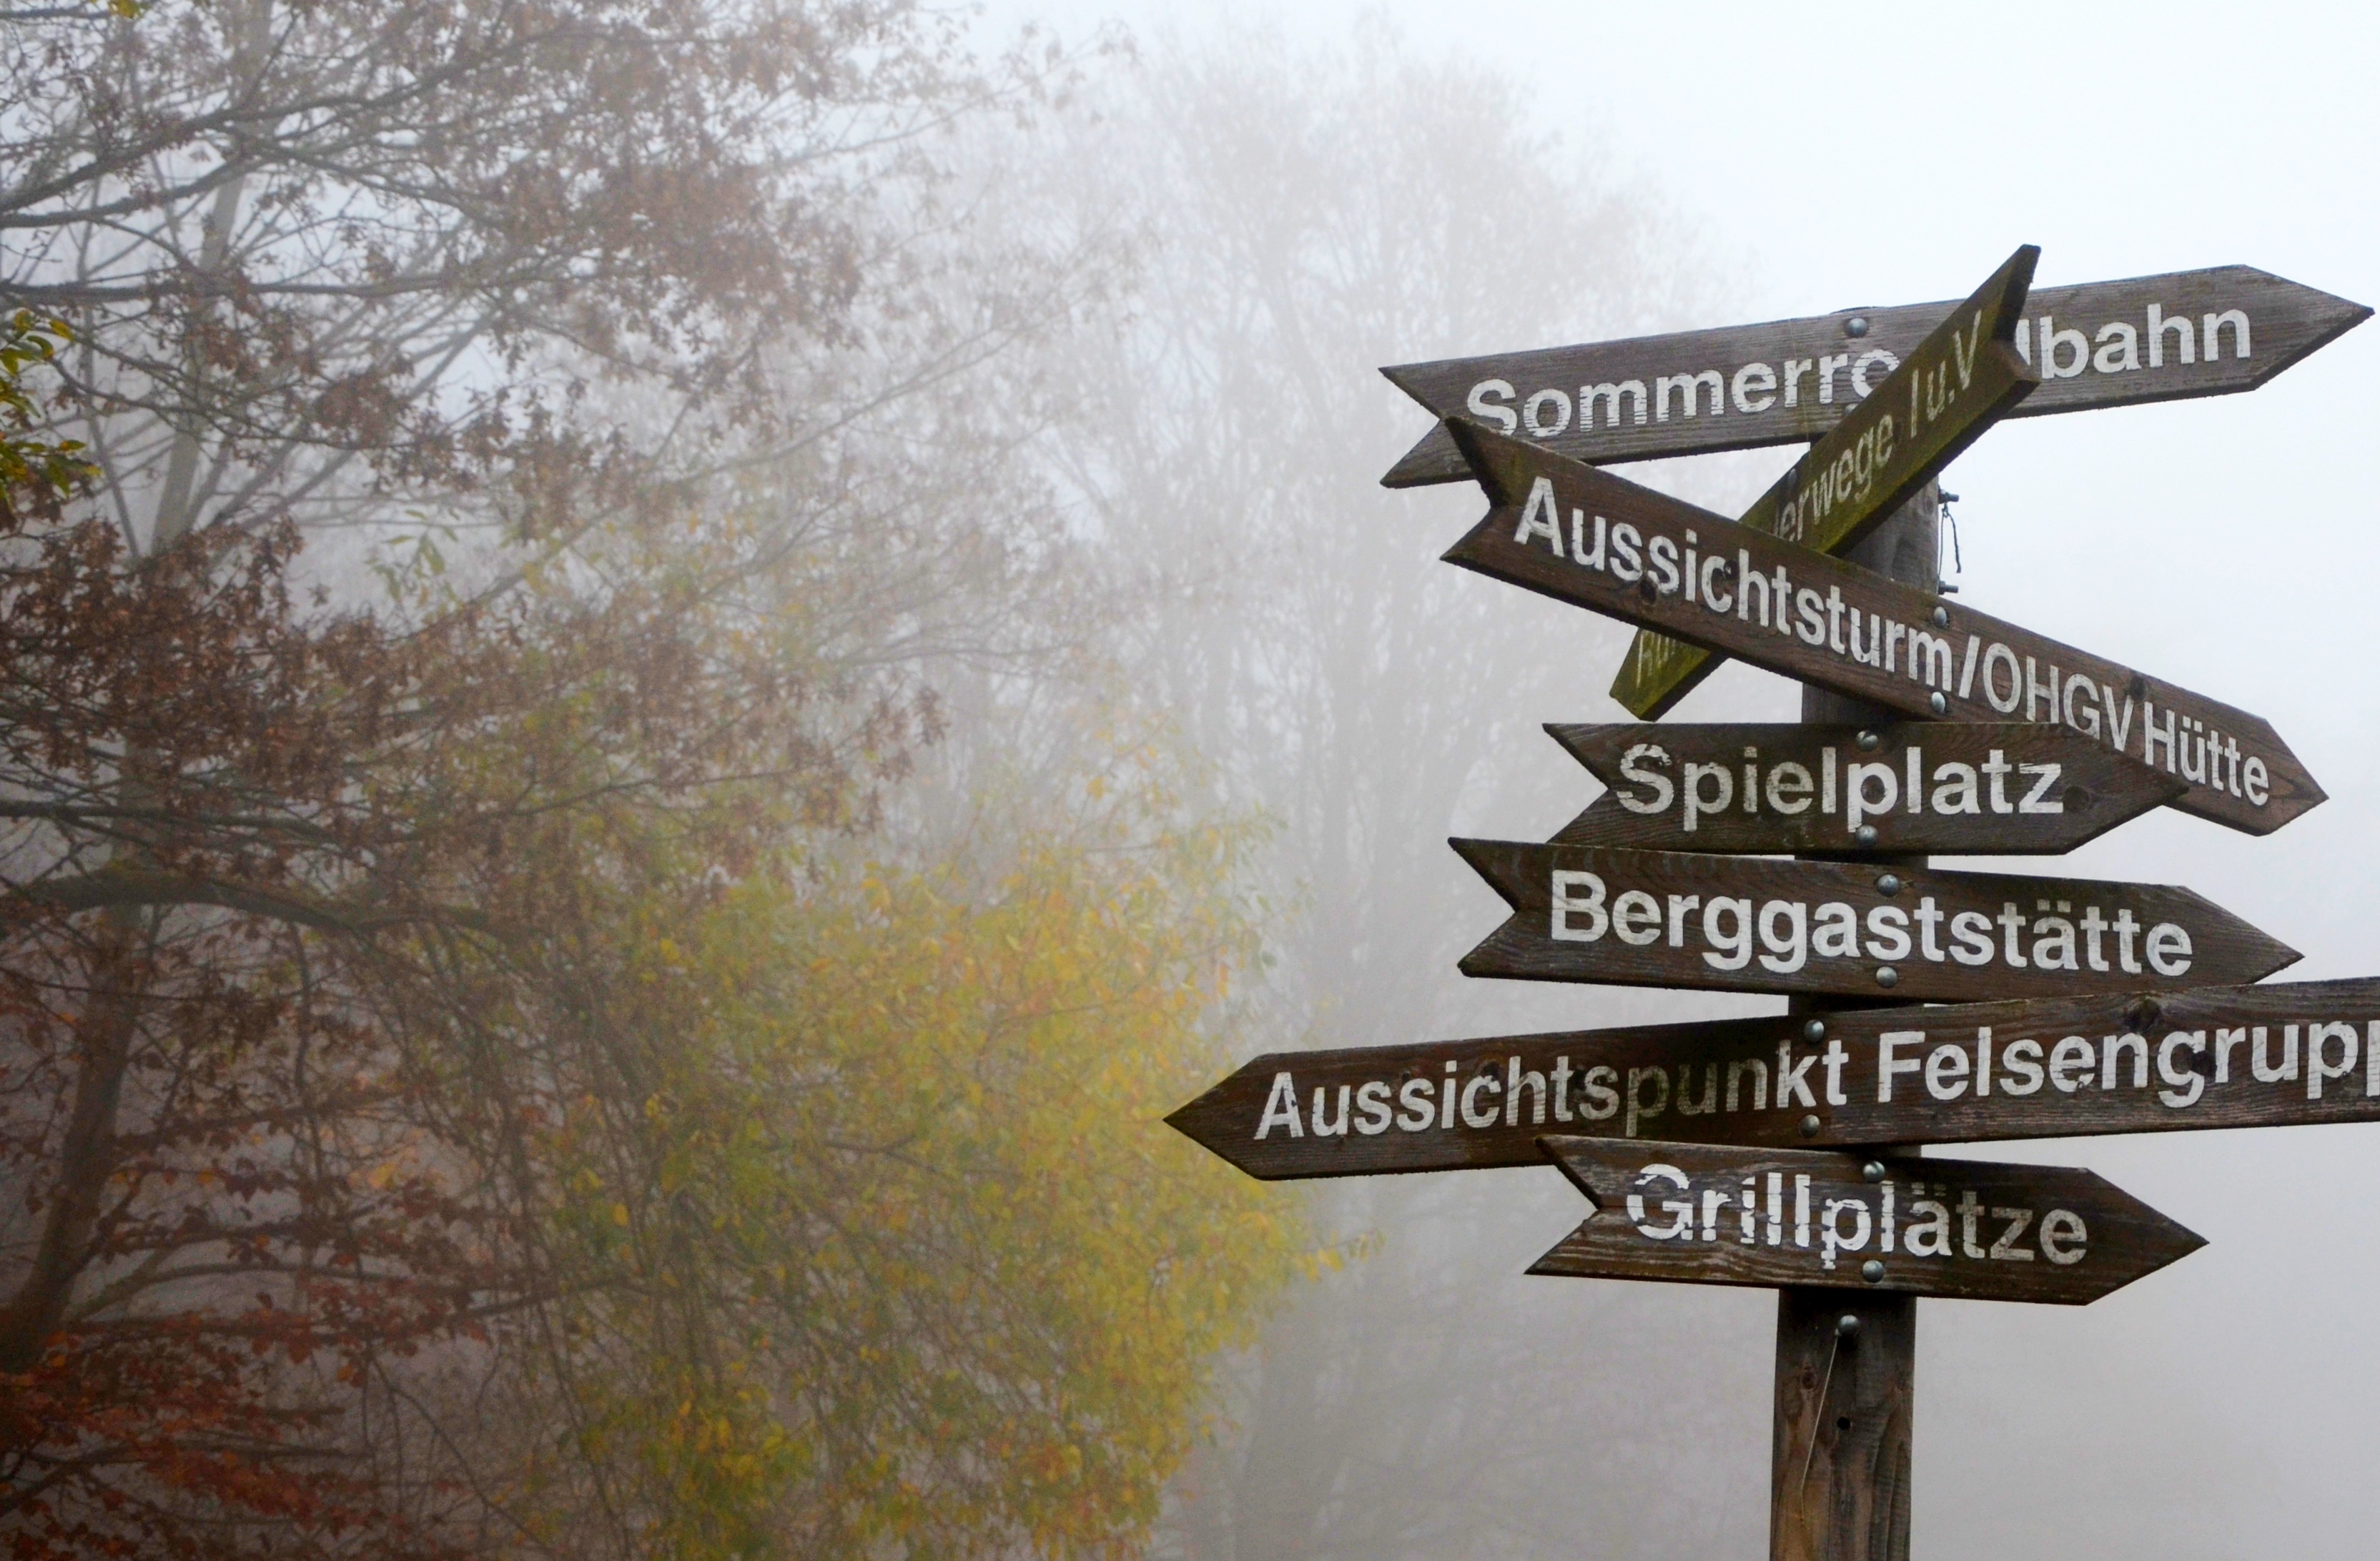
tree, sky, fog, foggy, sign, direction, autumn, street sign, signage, signs, directory, away, opportunity, decide, decisions